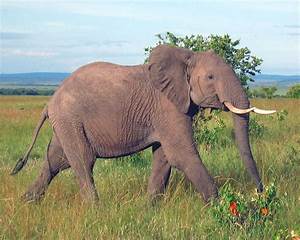
Label: elephant